Need for Speed Rivals

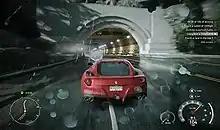
"Need for Speed Rivals" features a dynamic weather system.

"Need for Speed Rivals" is a racing game and features gameplay similar to earlier "Need for Speed" titles, such as Criterion's "" and "". "Rivals" uses the Frostbite 3 engine. The development team opted to target 30 FPS across all platforms instead of 60 FPS, because of the AllDrive feature.